Cathy Craig

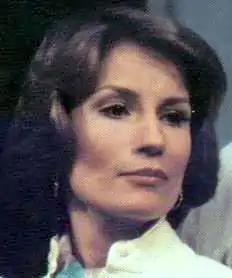
Jennifer Harmon as Cathy Craig

Cathy Craig is a fictional character on the American soap opera "One Life to Live". Introduced onscreen in January 1969, the character role is the first ongoing antagonist to lead heroine Victoria Lord and last appears in November 1978.